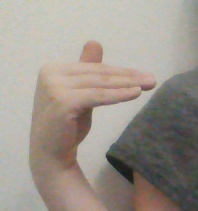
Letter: khaa